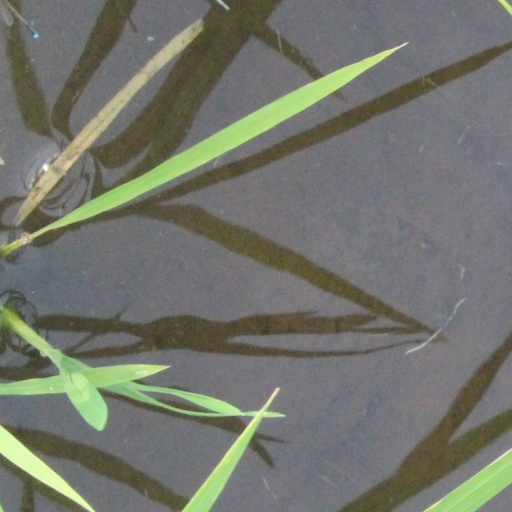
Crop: rice